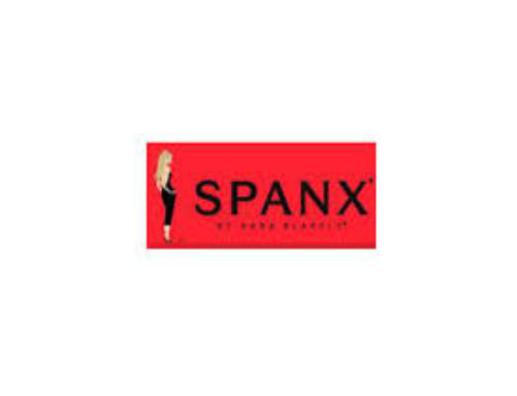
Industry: Clothes